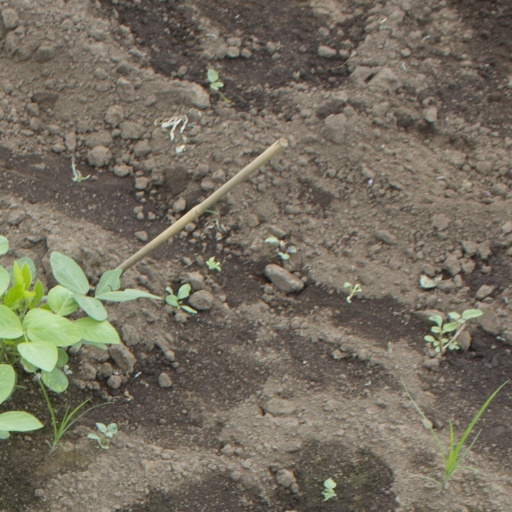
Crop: soybean